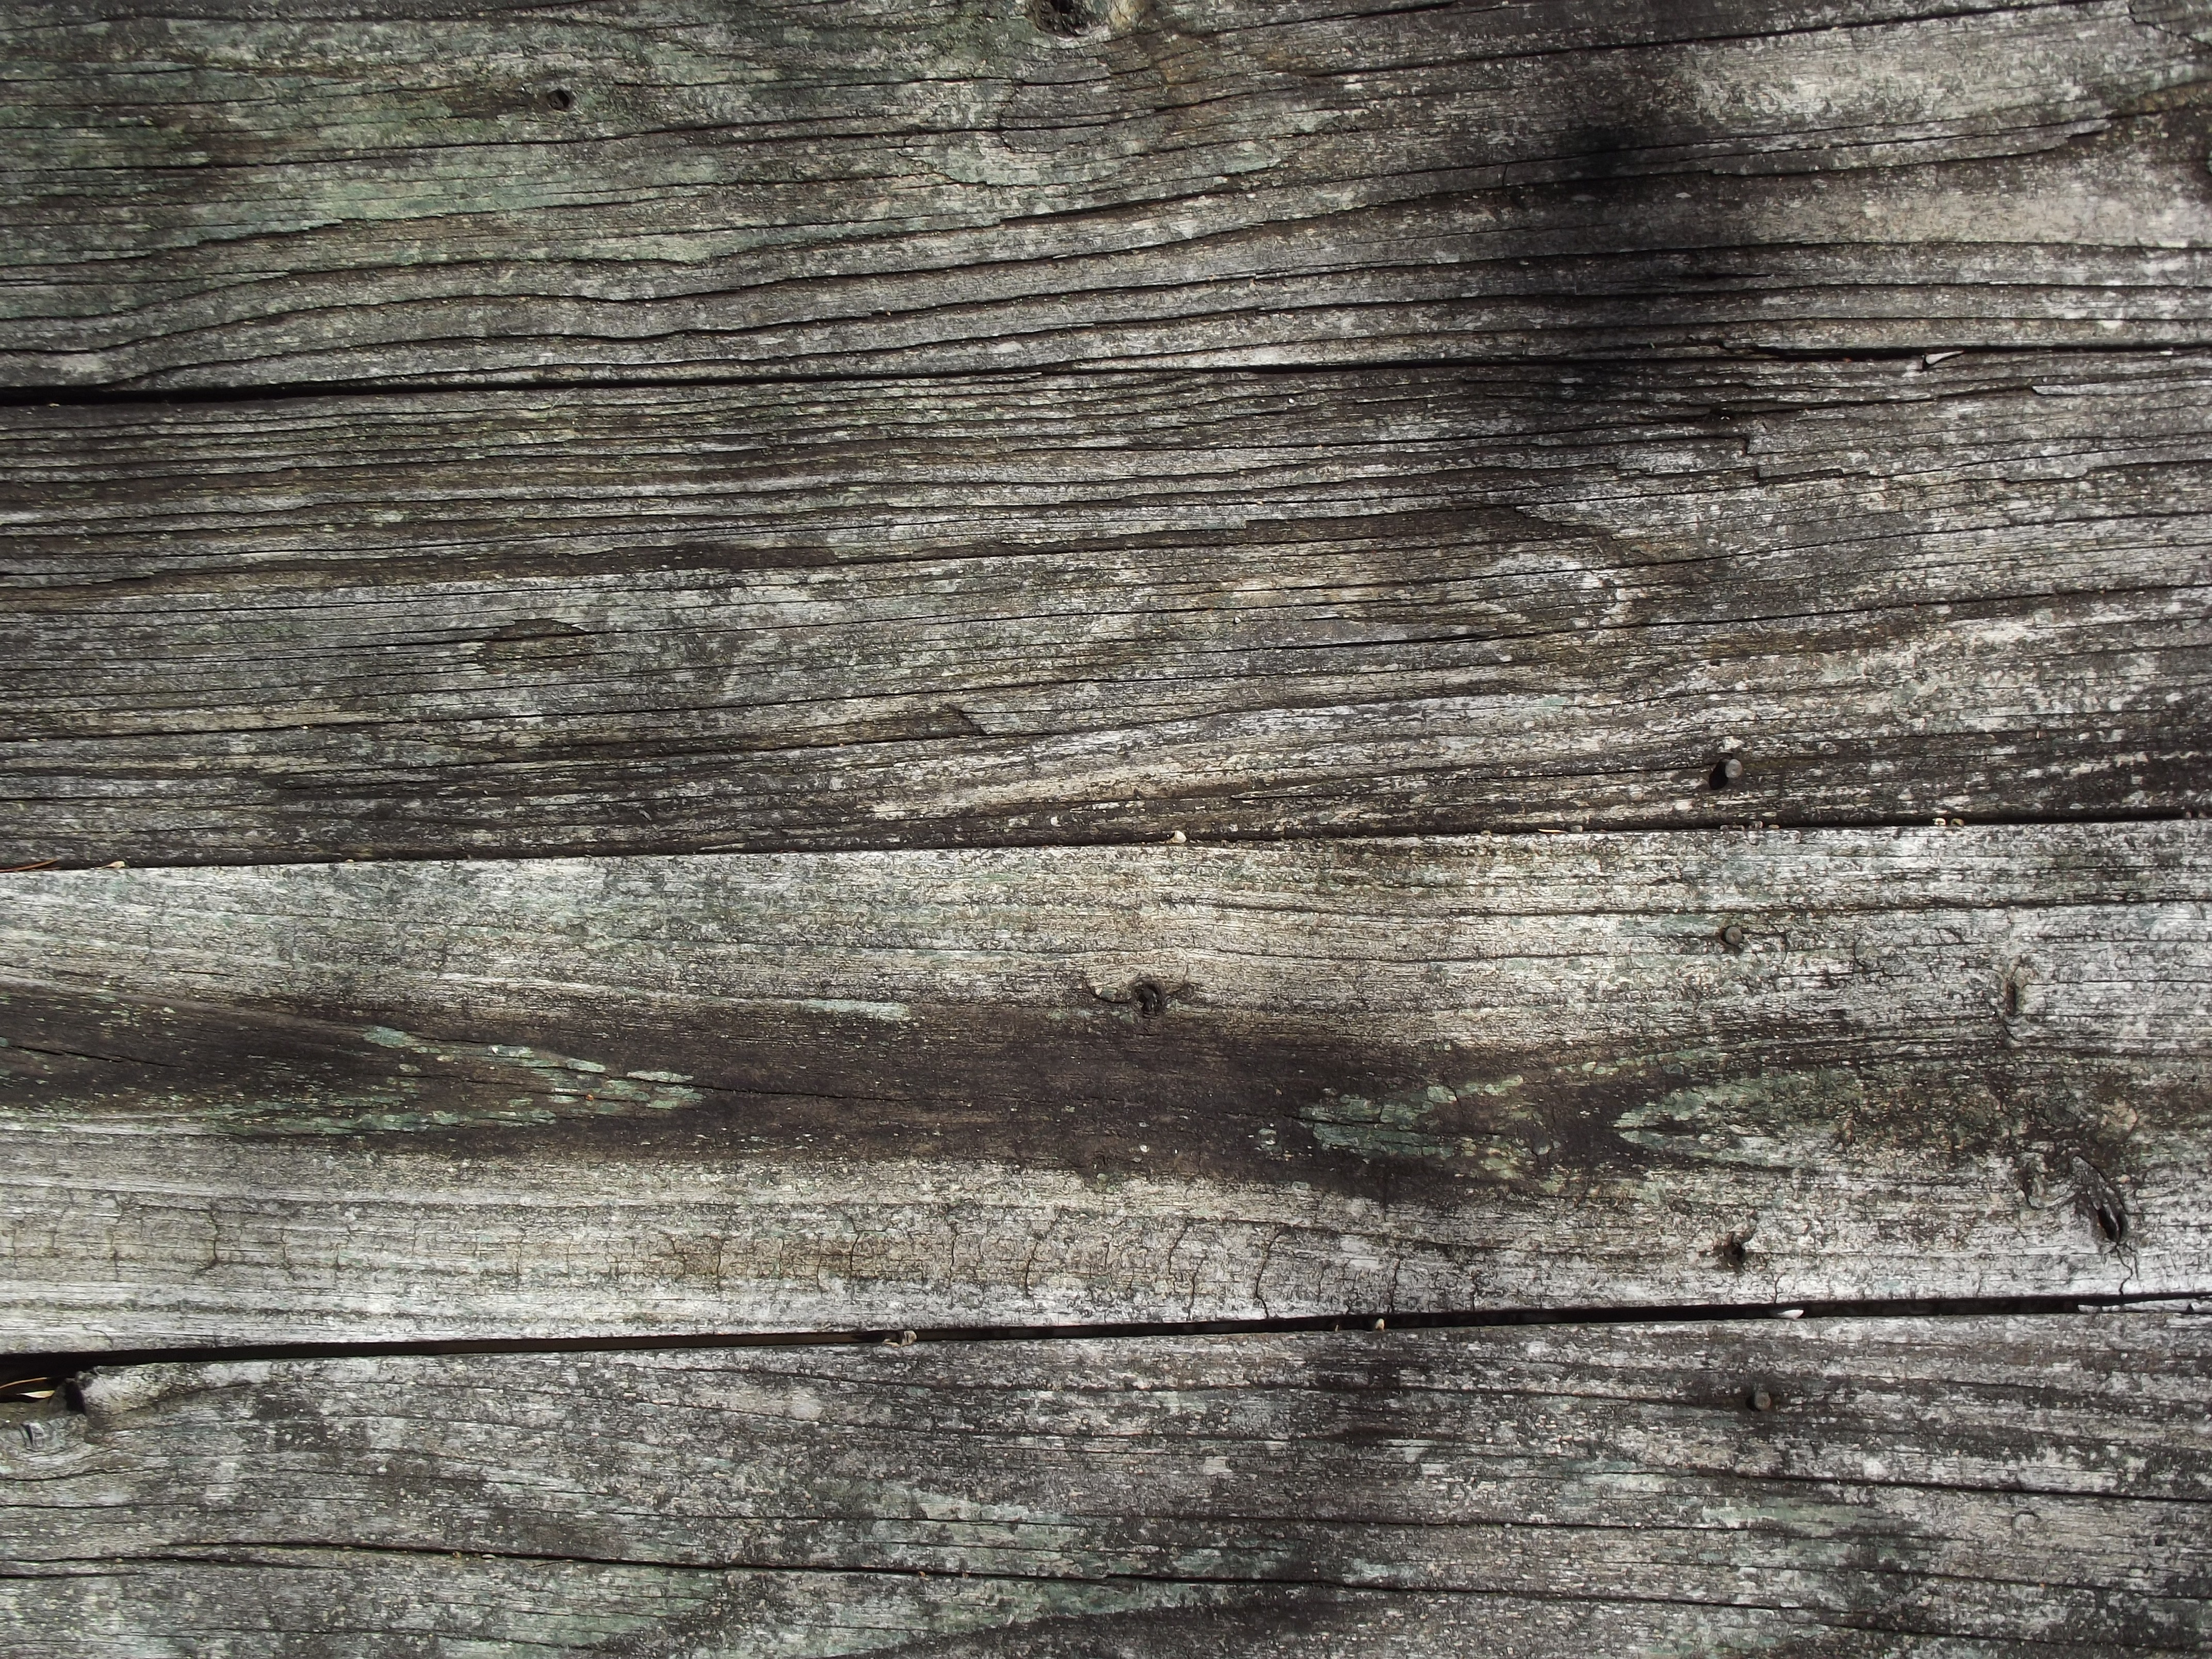
tree, rock, wood, grain, texture, plank, floor, trunk, wall, line, soil, grunge, lumber, hardwood, wooden, flooring, wood flooring, wood texture, woody plant